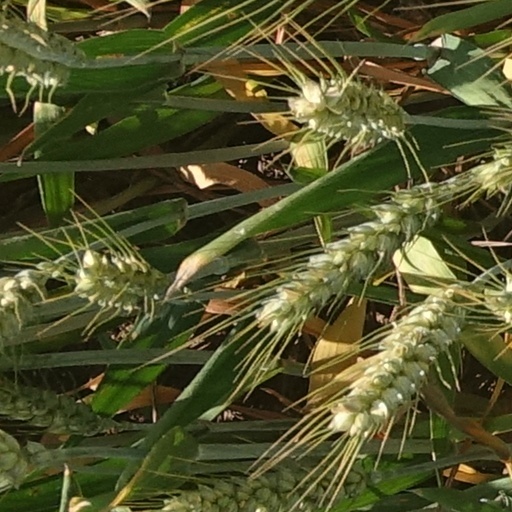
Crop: wheat